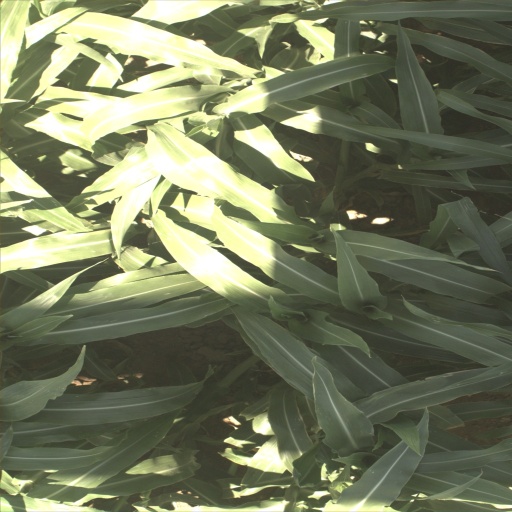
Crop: sorghum